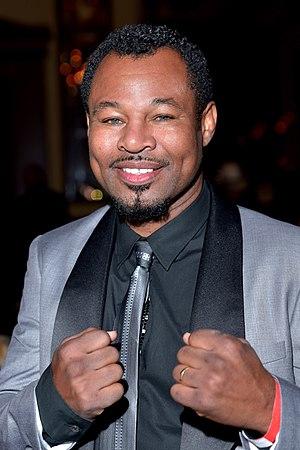
Shane Mosley est un boxeur américain né le 7 septembre 1971 à Lynwood, Californie.